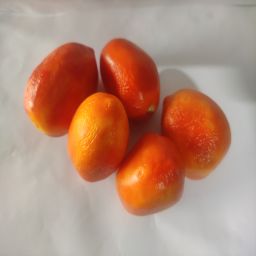
Crop: Tomato
Quality: Ripe